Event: Nepal Earthquake
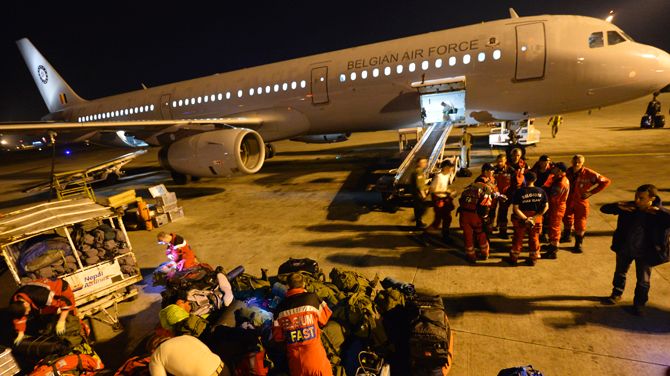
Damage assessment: no_damage